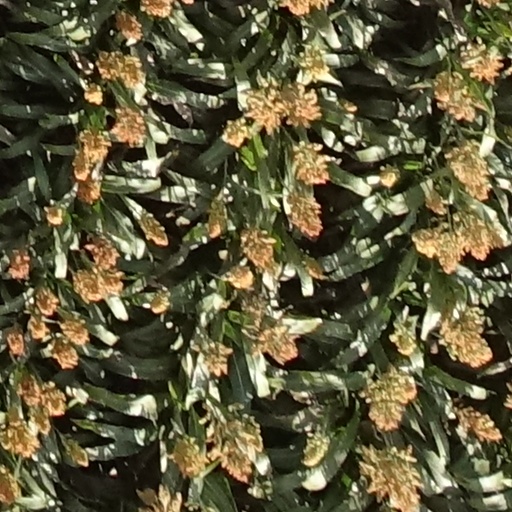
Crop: sorghum